Royal Air Force, Bermuda (1939–1945)

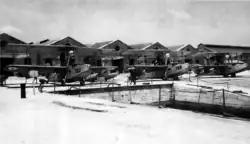
Walrus and Seafox seaplanes at the original Royal Air Force-operated naval air station in the North Yard of HM Dockyard Bermuda, in 1938

This detachment also held aeroplanes in store, crated in parts. When an aeroplane could not be repaired, another was assembled as a replacement. In 1939, with the rest of the Fleet Air Arm, this was transferred to the Royal Navy, which relocated the naval air station to Boaz Island.